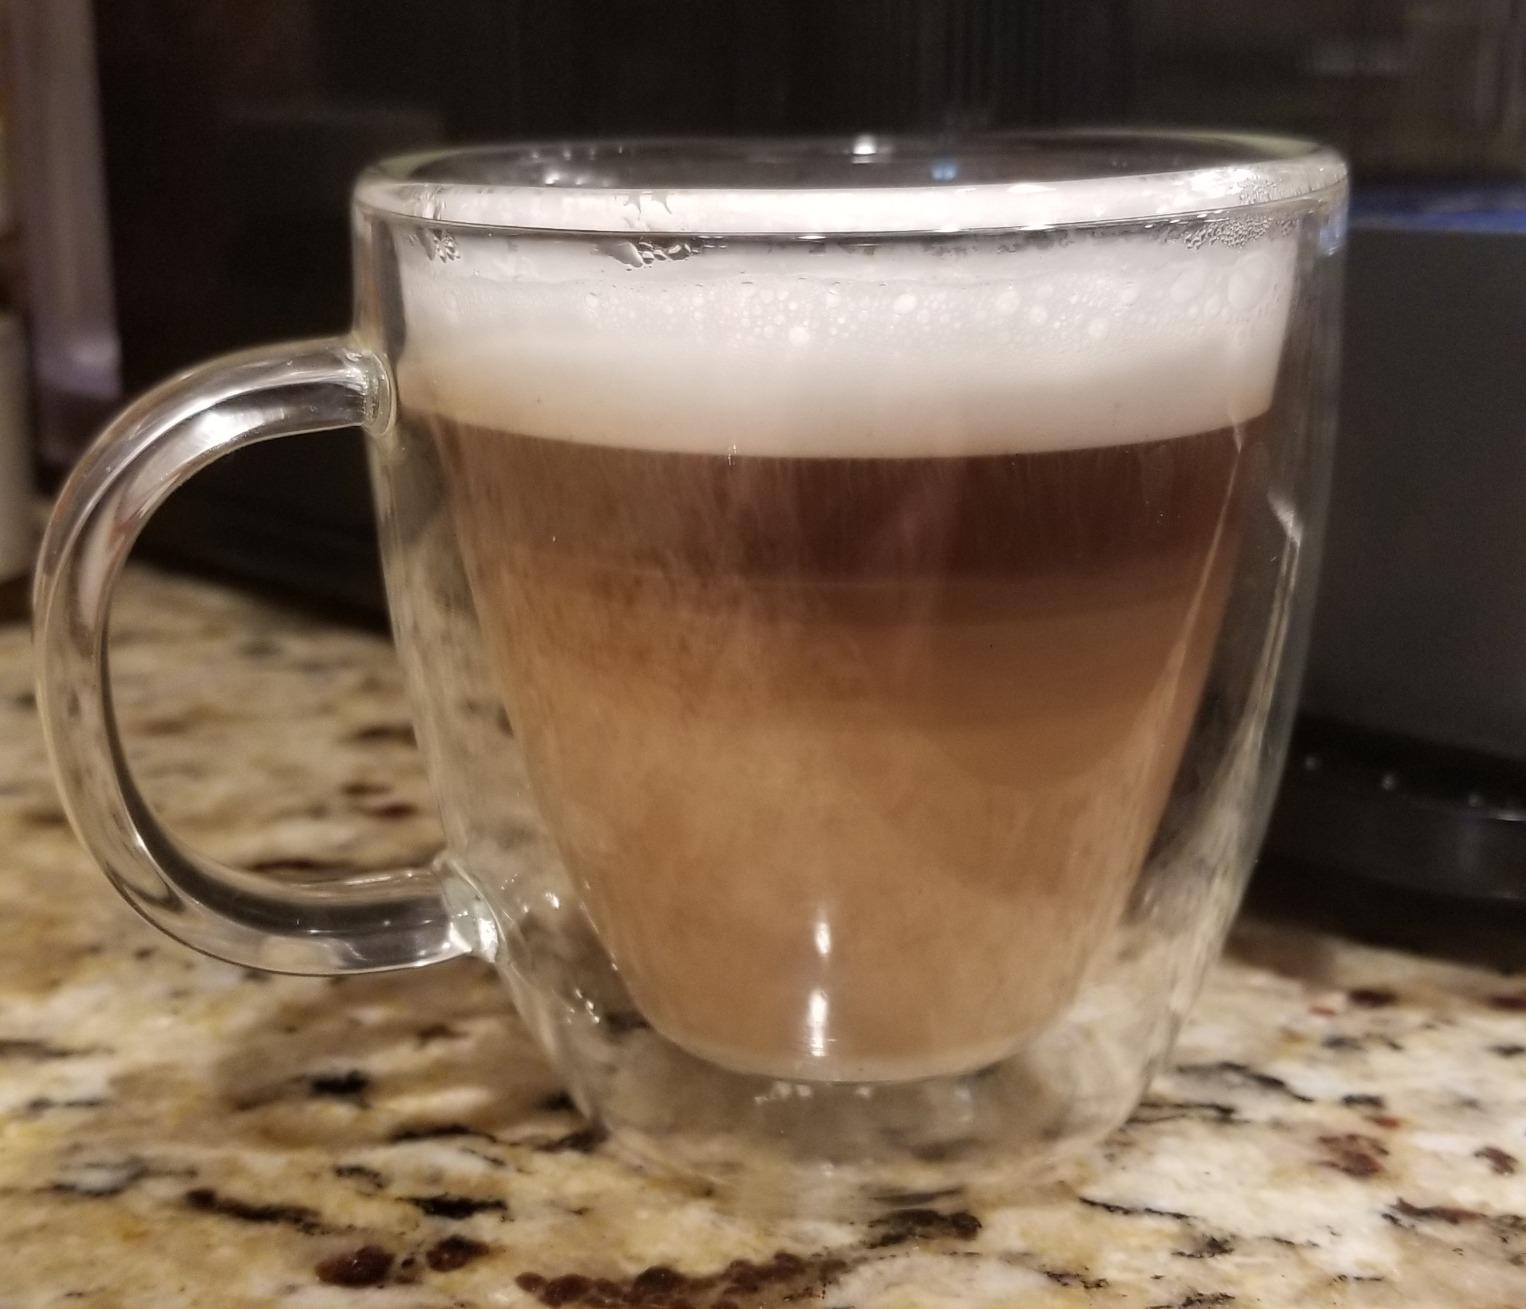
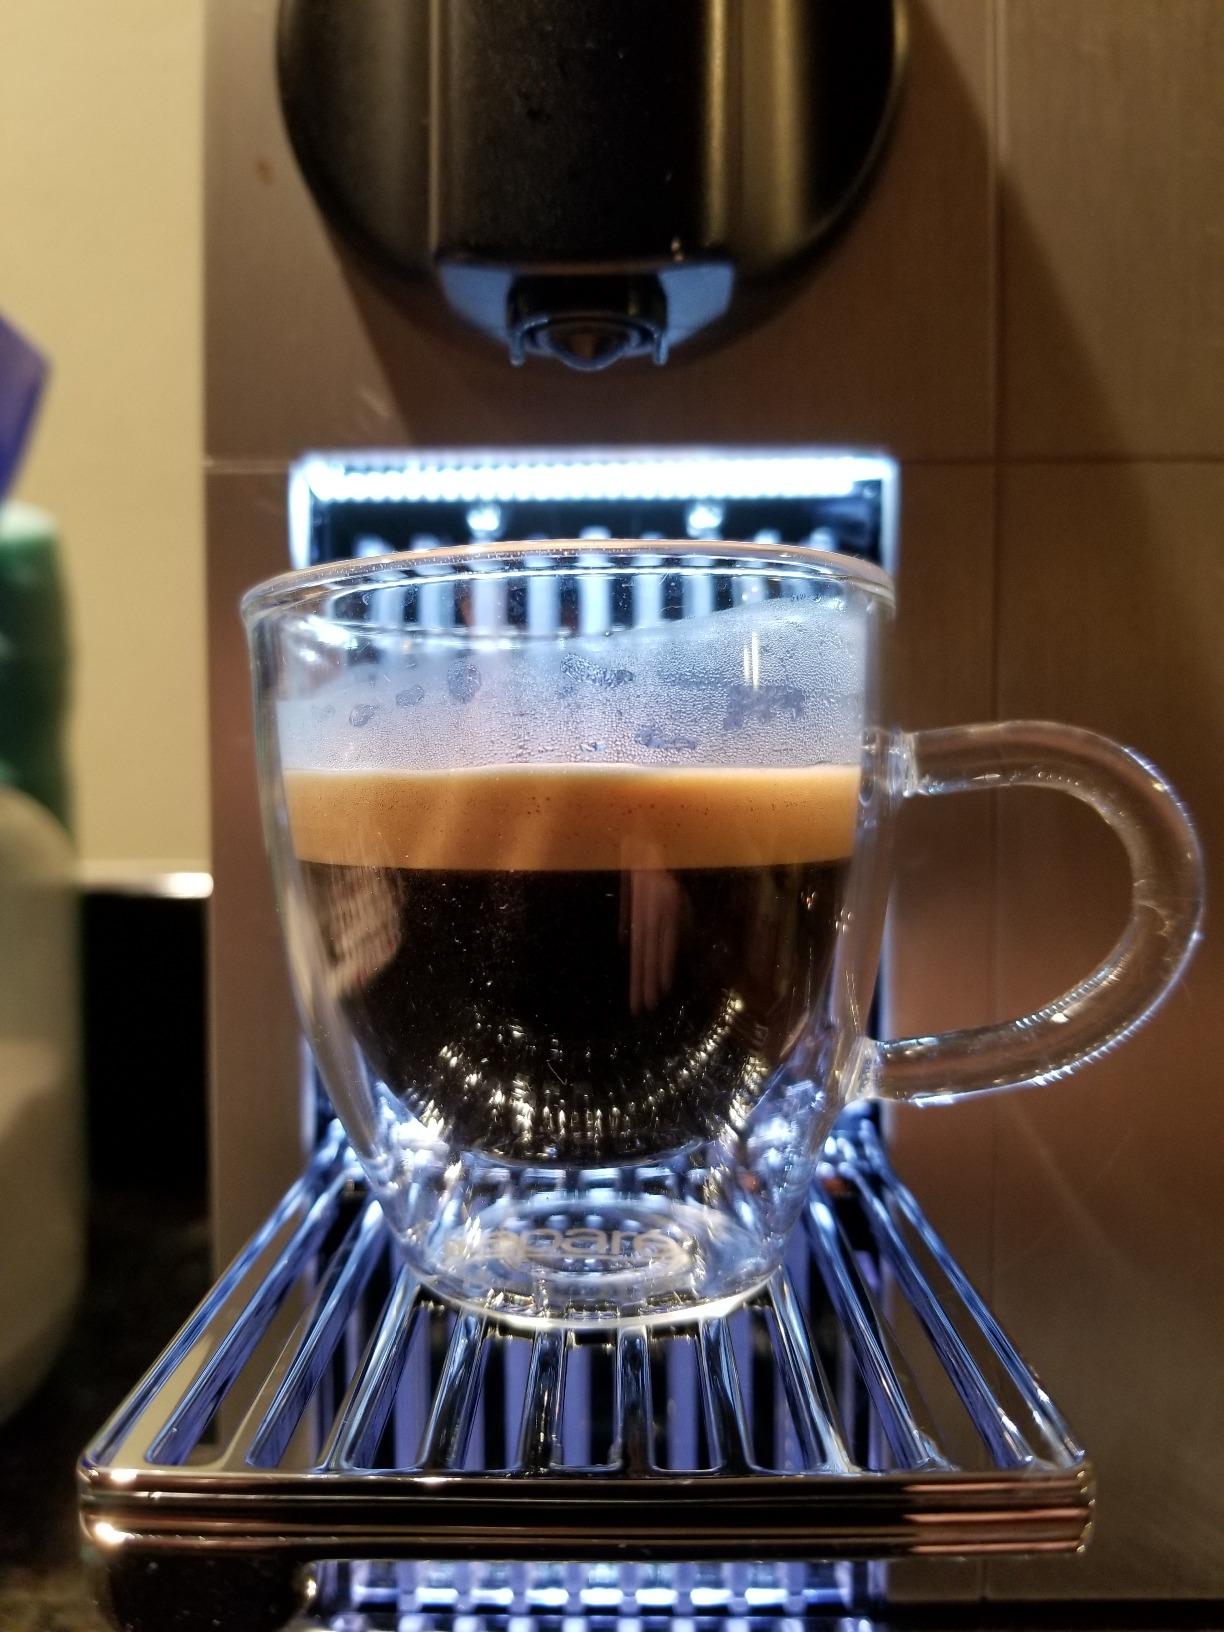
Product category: items_mug
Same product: no